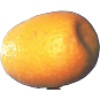
Label: kumquats